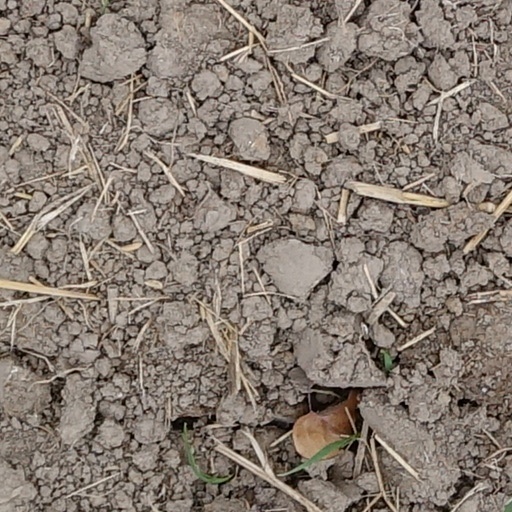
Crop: wheat